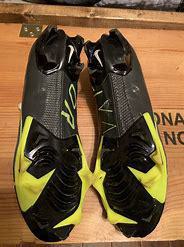
Brand: Nike
Model: Vapor Edge Pro 360